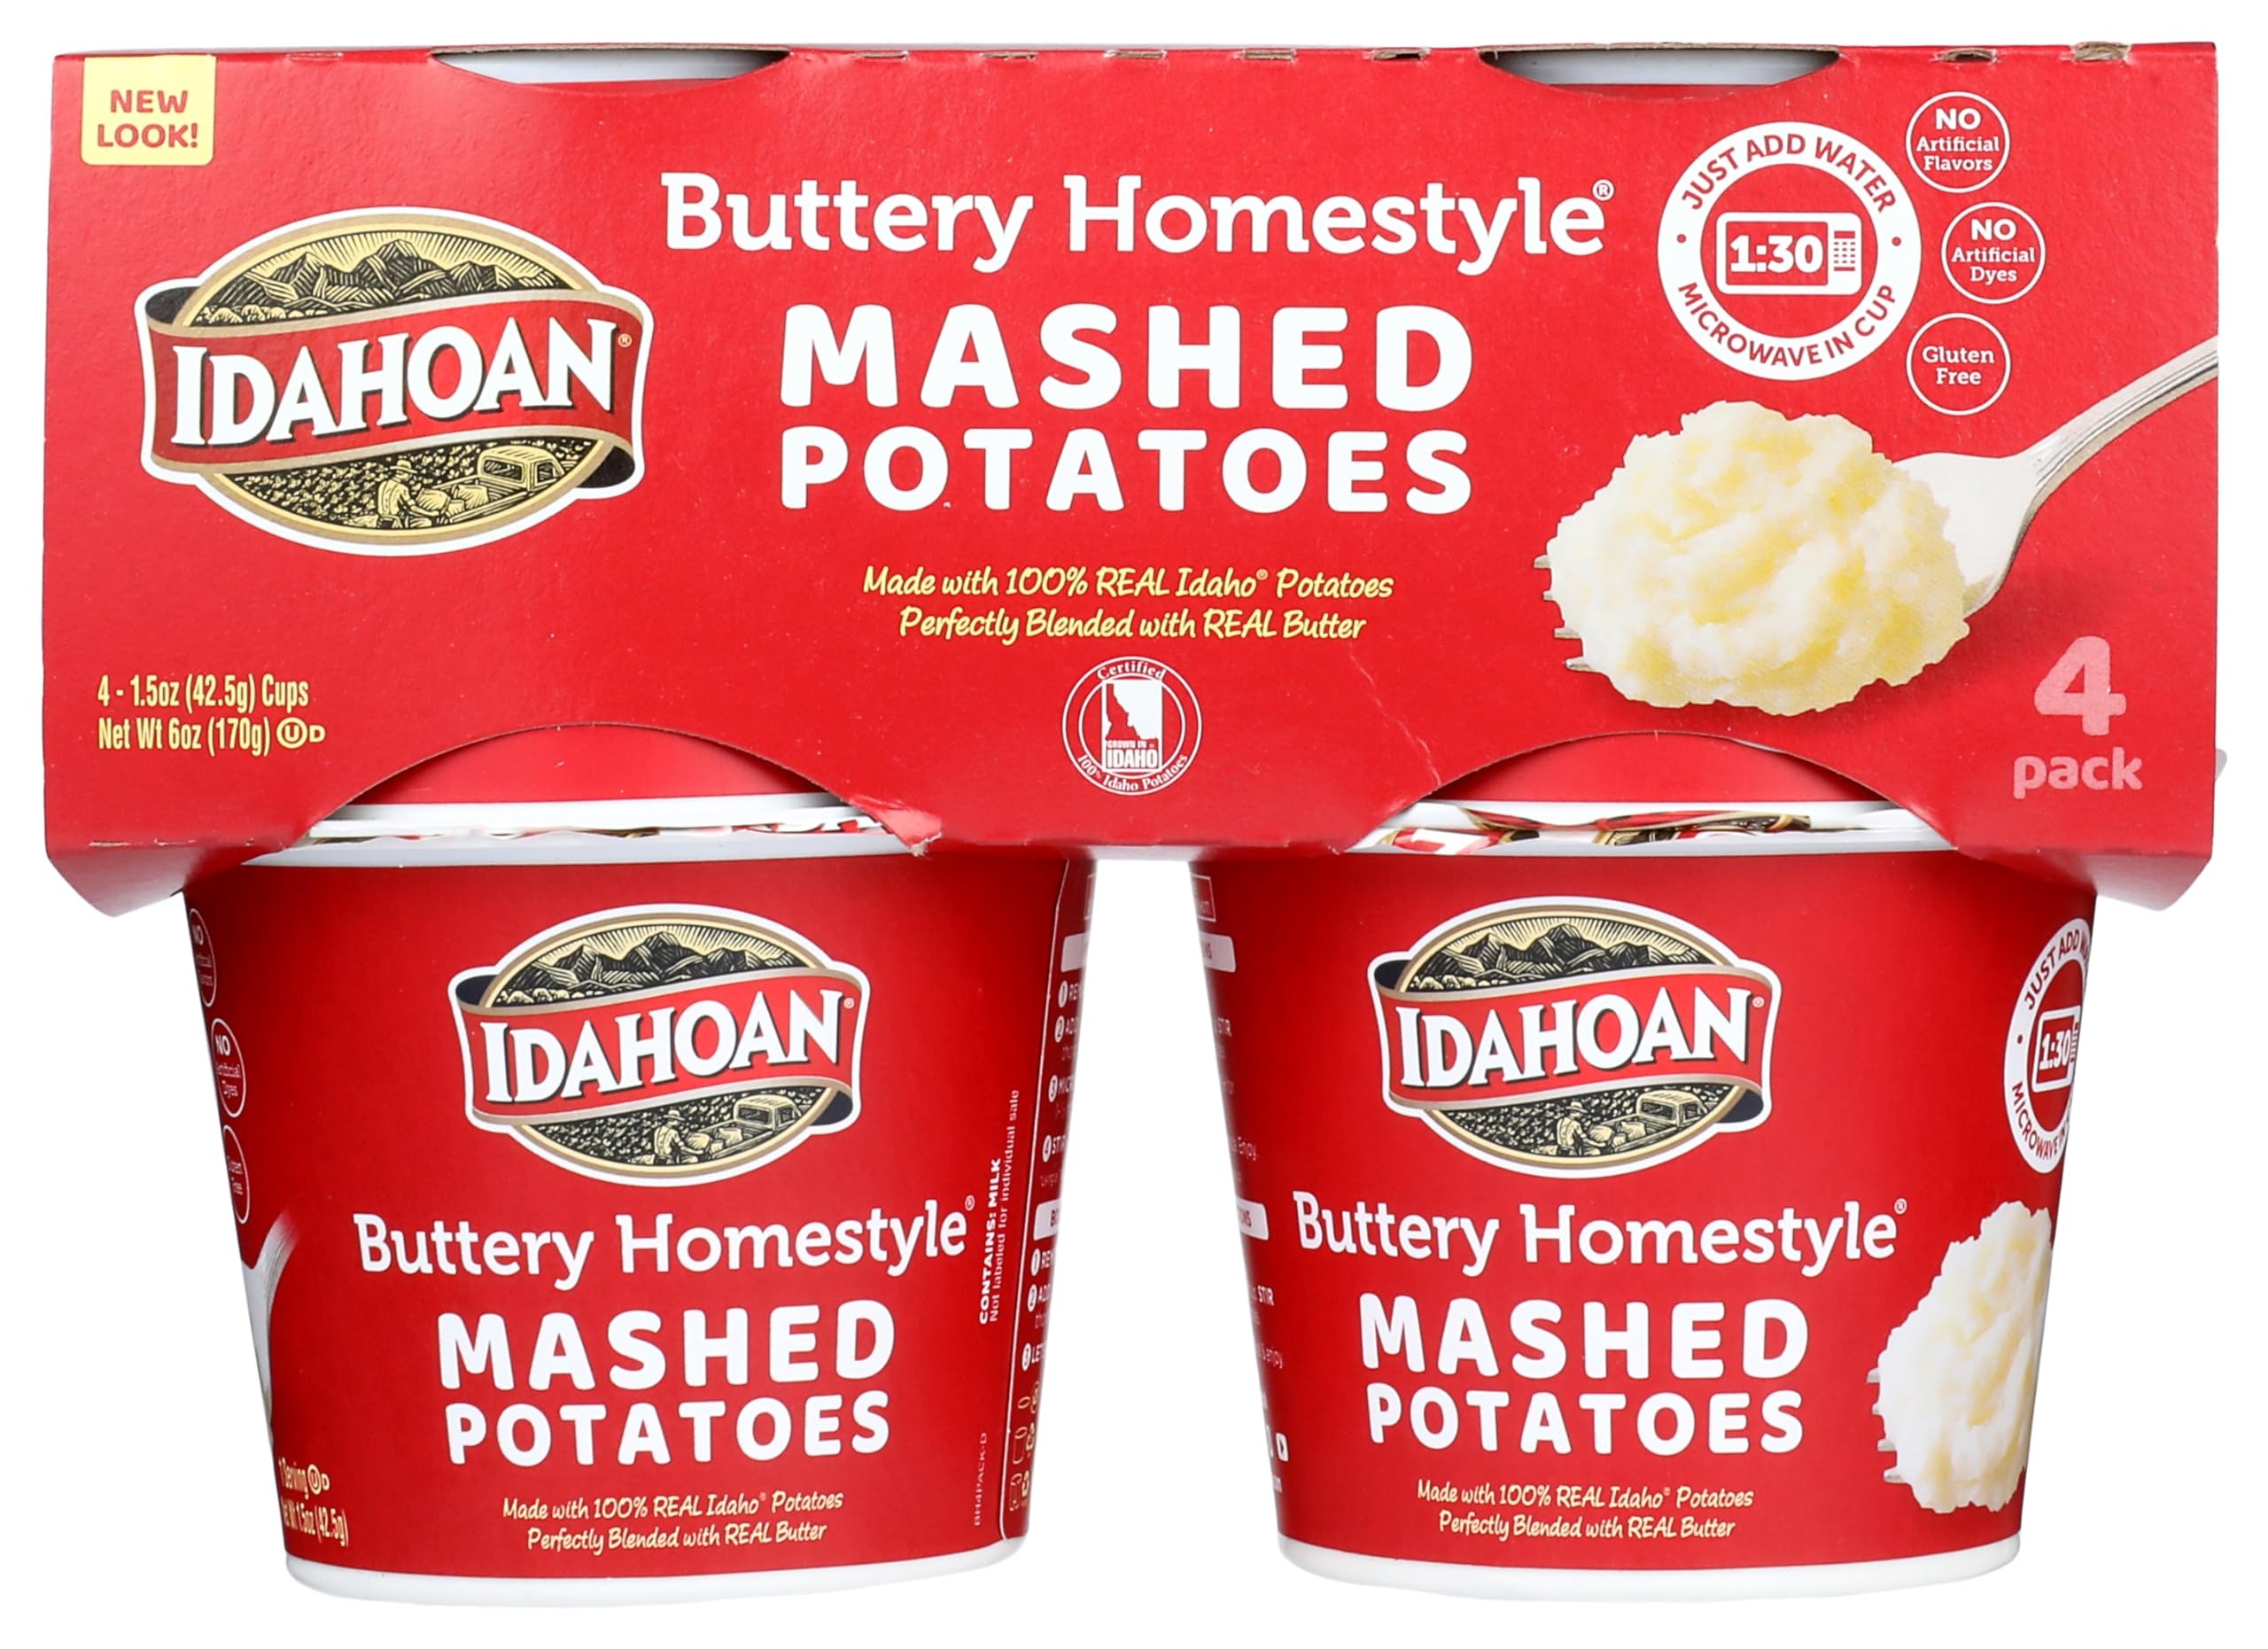
Item Name: Idahoan, Mashed Potatoes, Buttery Homestyle, 6 Ounce
Bullet Point 1: Made with 100% real Idaho potatoes
Bullet Point 2: Naturally gluten-free
Bullet Point 3: Easy and quick to prepare—simply add water, butter, and milk and ready in minutes
Bullet Point 4: Great to pair with any meat or vegetable for a wholesome family meal
Bullet Point 5: Includes four (1.5oz) convenient cups
Product Description: No artificial flavors. Gluten free. New look! No artificial dyes. Just add water microwave in cup. 1:30 minutes. Satisfaction guaranteed. Certified 100% Idaho potatoes. idahoan.com. Find us on social: Facebook. Twitter. Instagram. Pinterest. YouTube and at idahoan.com. SmartLabel: Scan for more food information or call 1-800-746-7999. Questions or comments? Call 800.746.7999. Made in the U.S.A.
Value: 6.0
Unit: Fl Oz

Price: 5.23